Babeș-Bolyai University

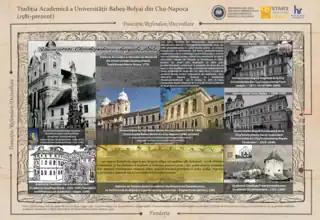
The Academic tradition of Babeș-Bolyai University

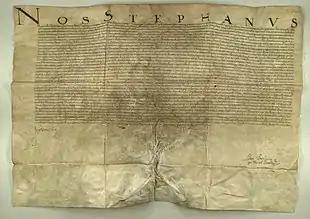
The Diploma issued by Stephan Bathory in 1581 establishing the Claudiopolitan Academy Societatis Jesu in Cluj, having the rights to confer the university/academic titles of baccalaureus, magister, and doctor.

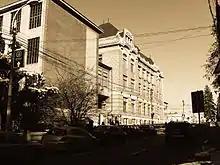
Central University Library seen from Clinicilor Street

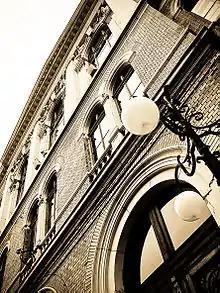
The central building of the university

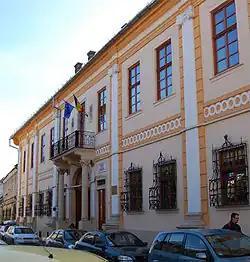
Tholdalagy-Korda Palace is the headquarters of technical administration of the Babeș-Bolyai University.

The main campus is located in the city of Cluj-Napoca, with university buildings spread across the city. The university has 17 student housing areas, totaling 5,280 residential quarters (4,964 for students, 100 for athletes and 216 for PhD); most notable are "Hașdeu" and "Economica". All dormitories are renovated, thermally insulated, have double-glazed windows, laminate flooring and chipboard or wood furniture. The Lucian Blaga University Library is located in the city centre. The university also has several colleges located in other cities spread across the Transylvania and Maramureș historical regions.